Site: brandenburg
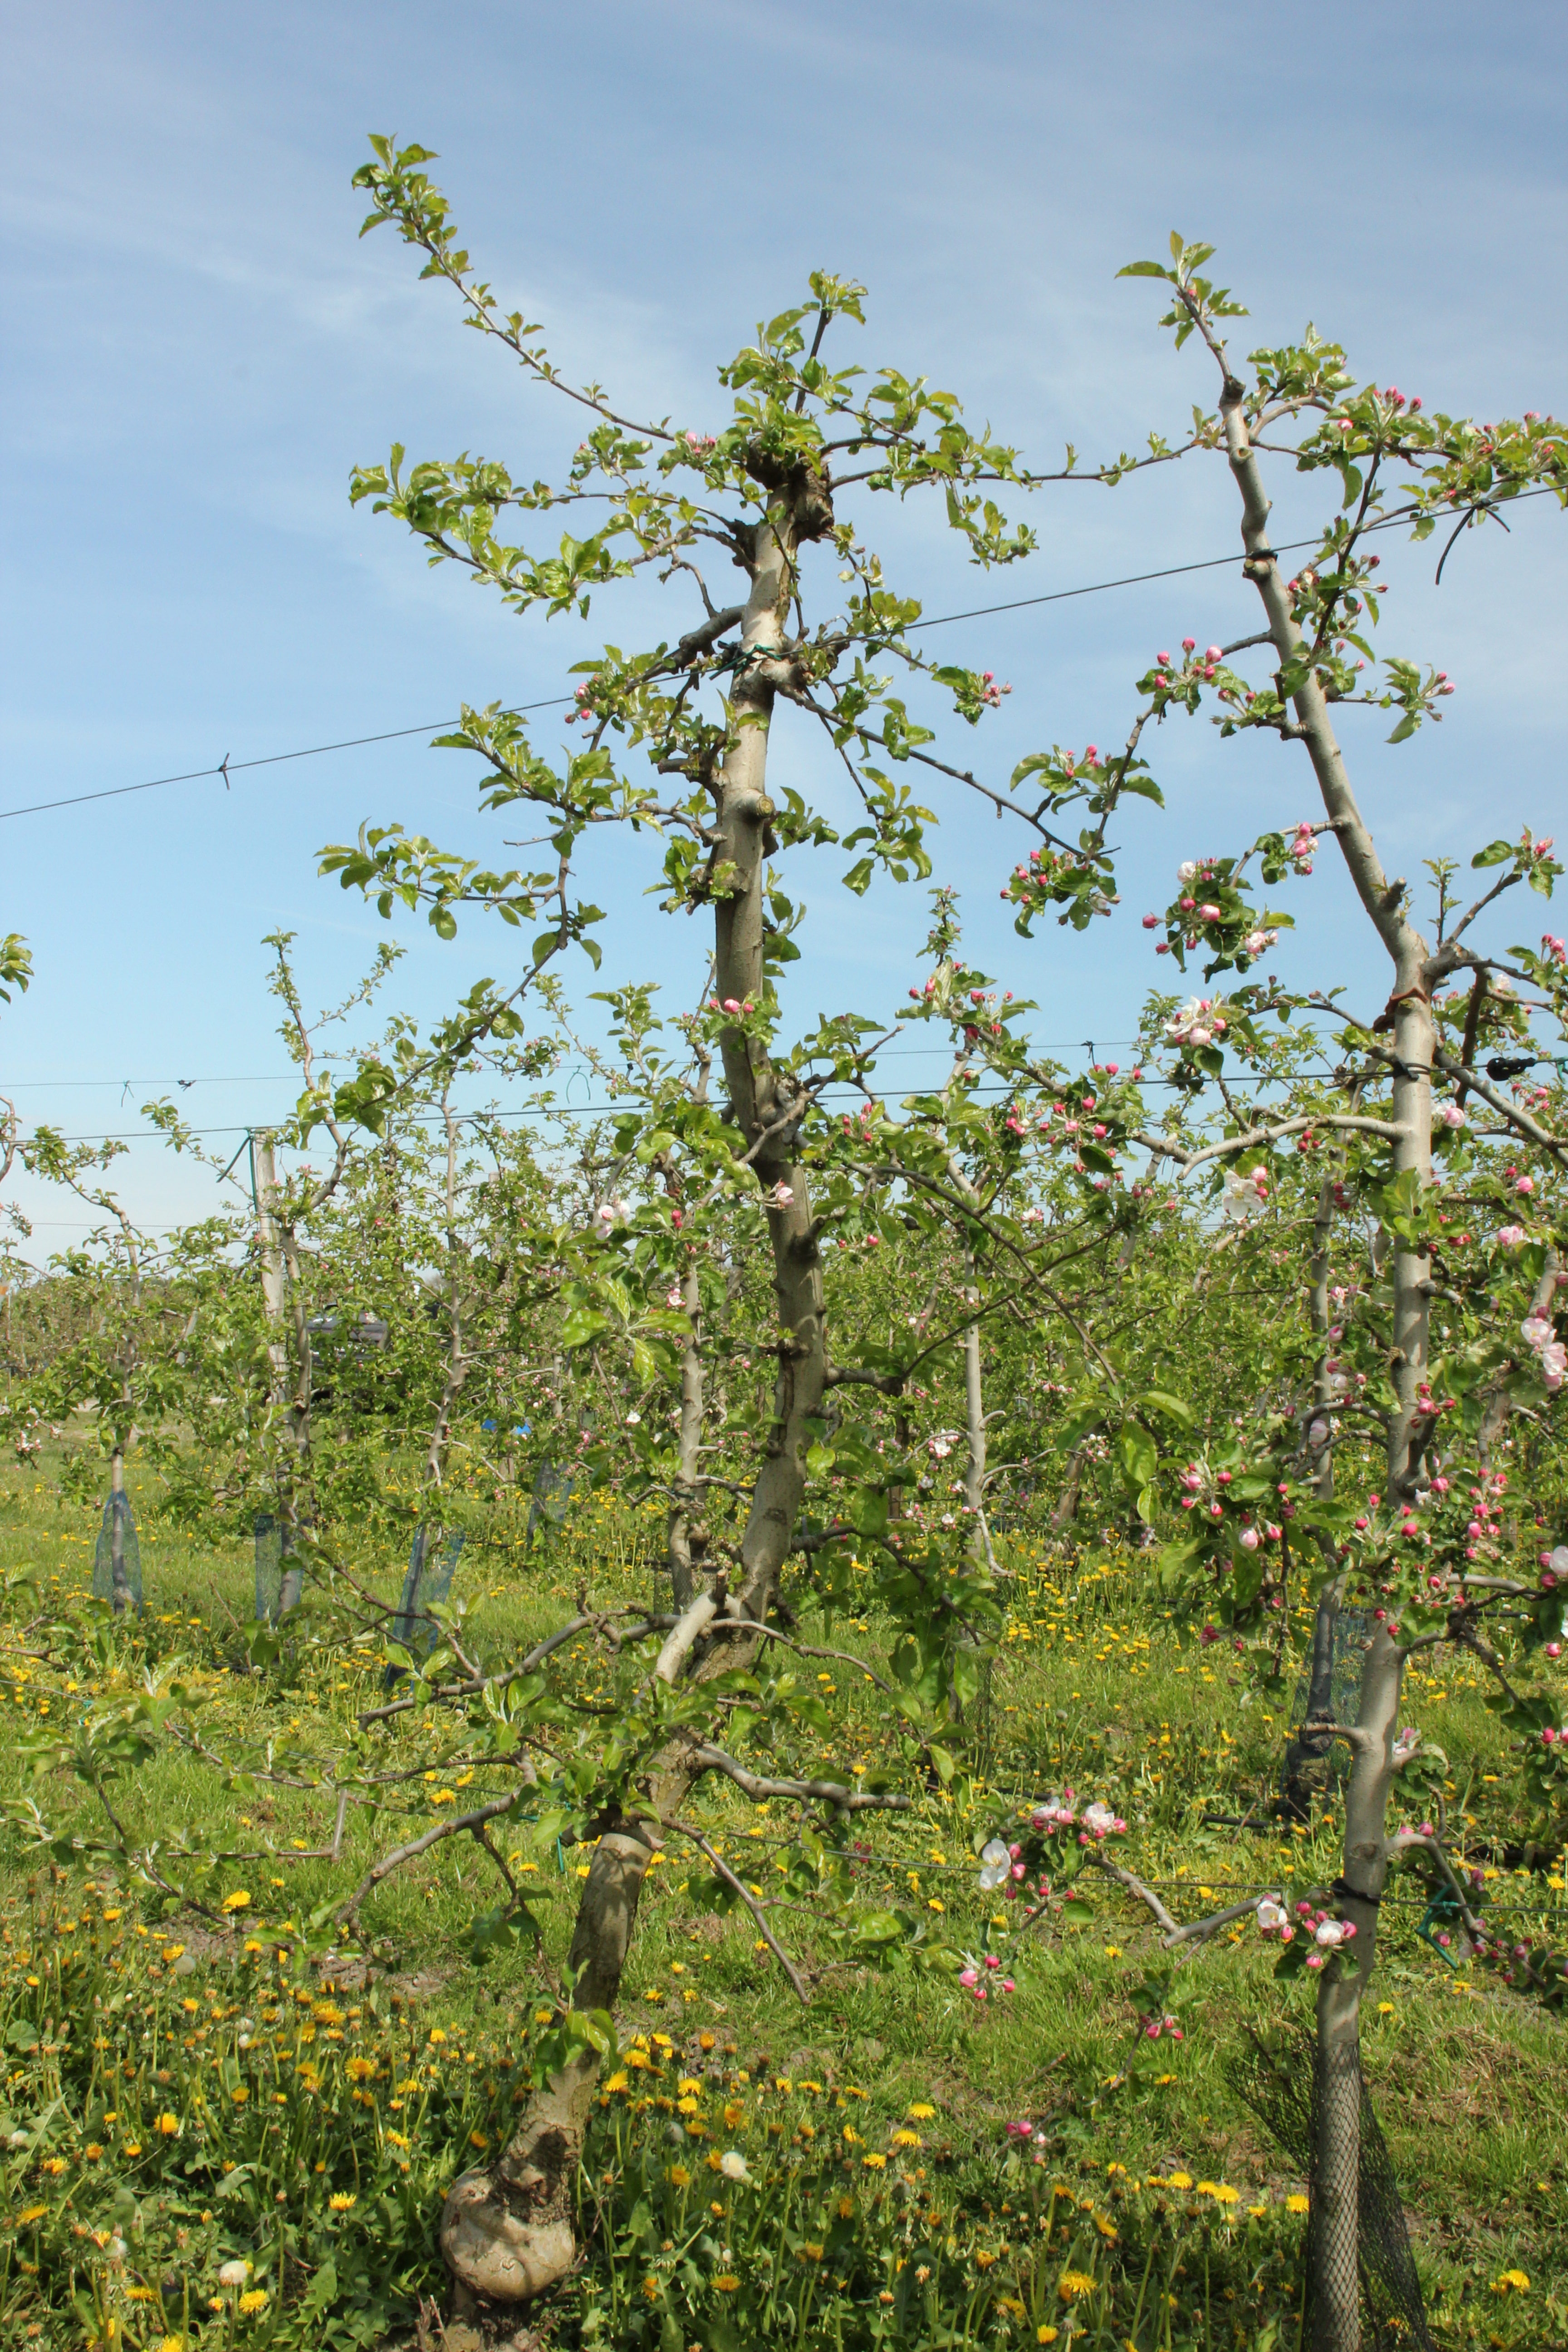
Growth stage (BBCH 60): Flowering